United Cigar Stores

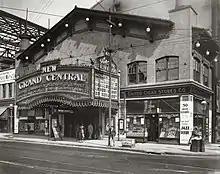
St. Louis, Missouri, 1925 (on corner)

United Cigar Stores was a chain of cigar stores in the United States that in its first quarter-century grew to nearly 3,000 shops. It eventually became part of the corporation that bought Marvel Comics and its parent company Magazine Management from their founder in 1968.